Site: brandenburg
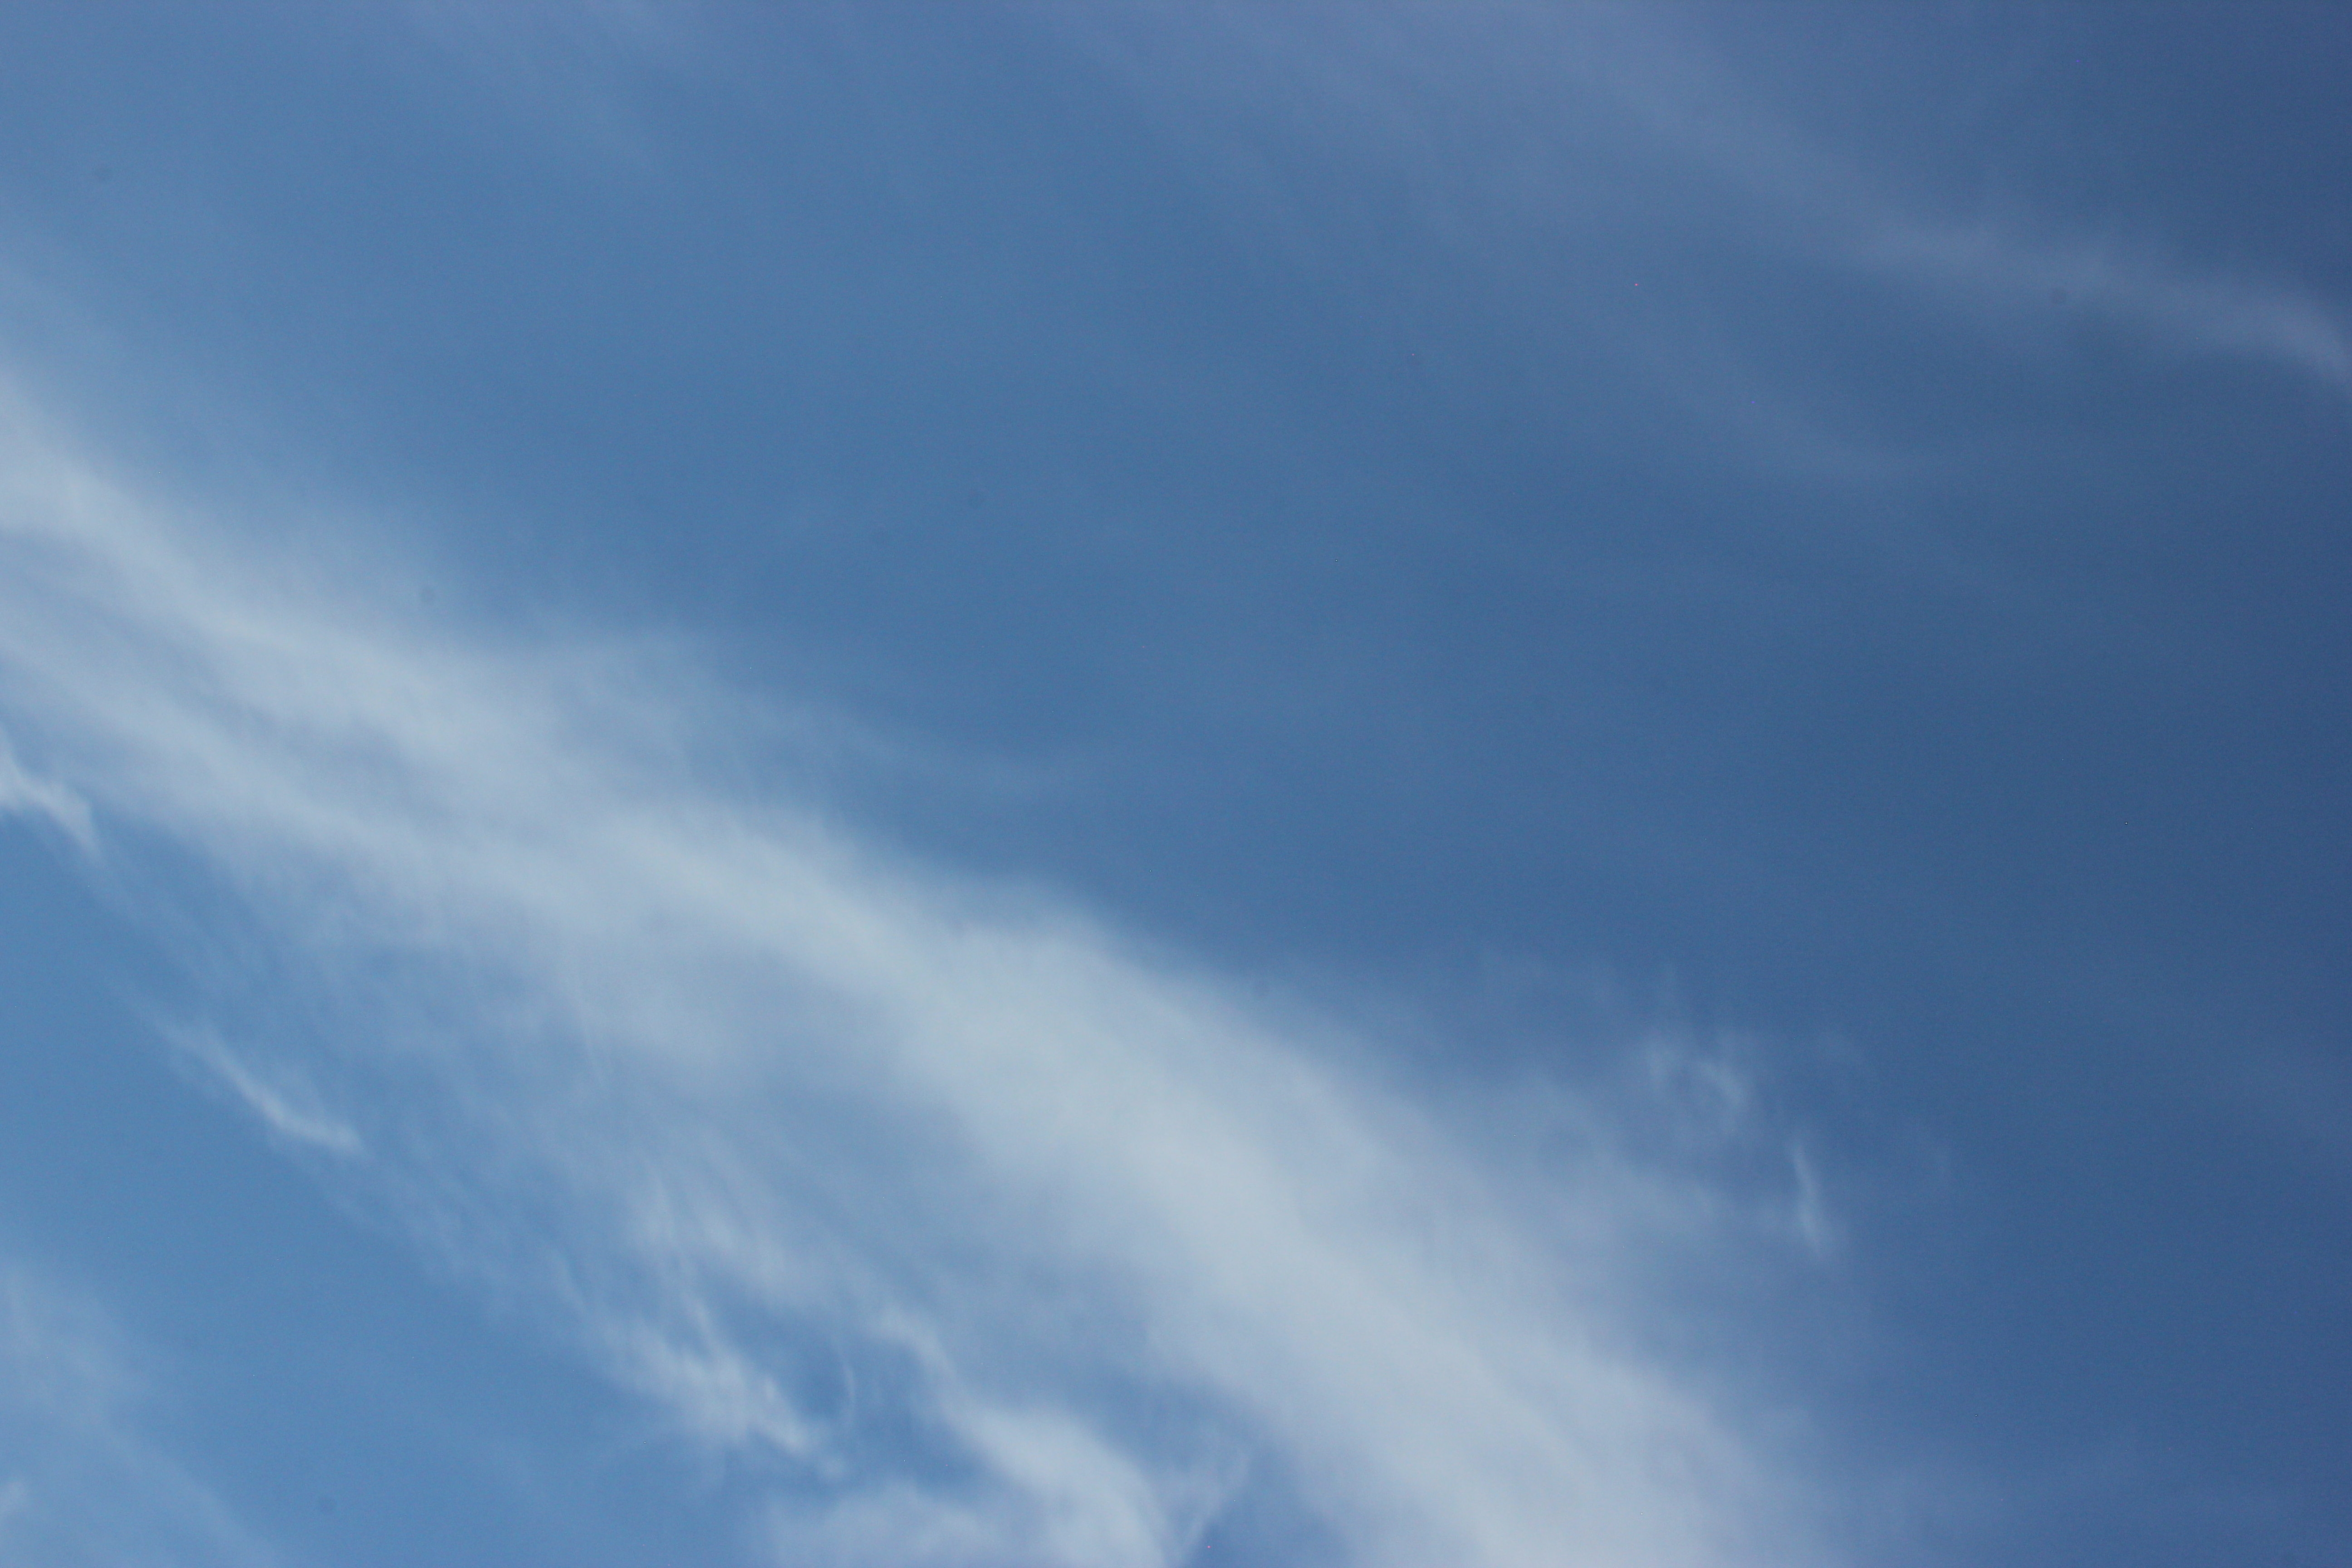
Growth stage (BBCH 77): Development of fruit